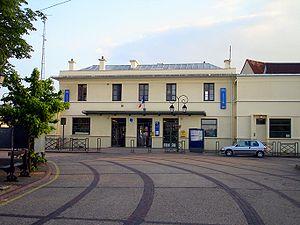
Beauchamp est une commune française située dans le département du Val-d'Oise, en région Île-de-France.